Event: Nepal Earthquake
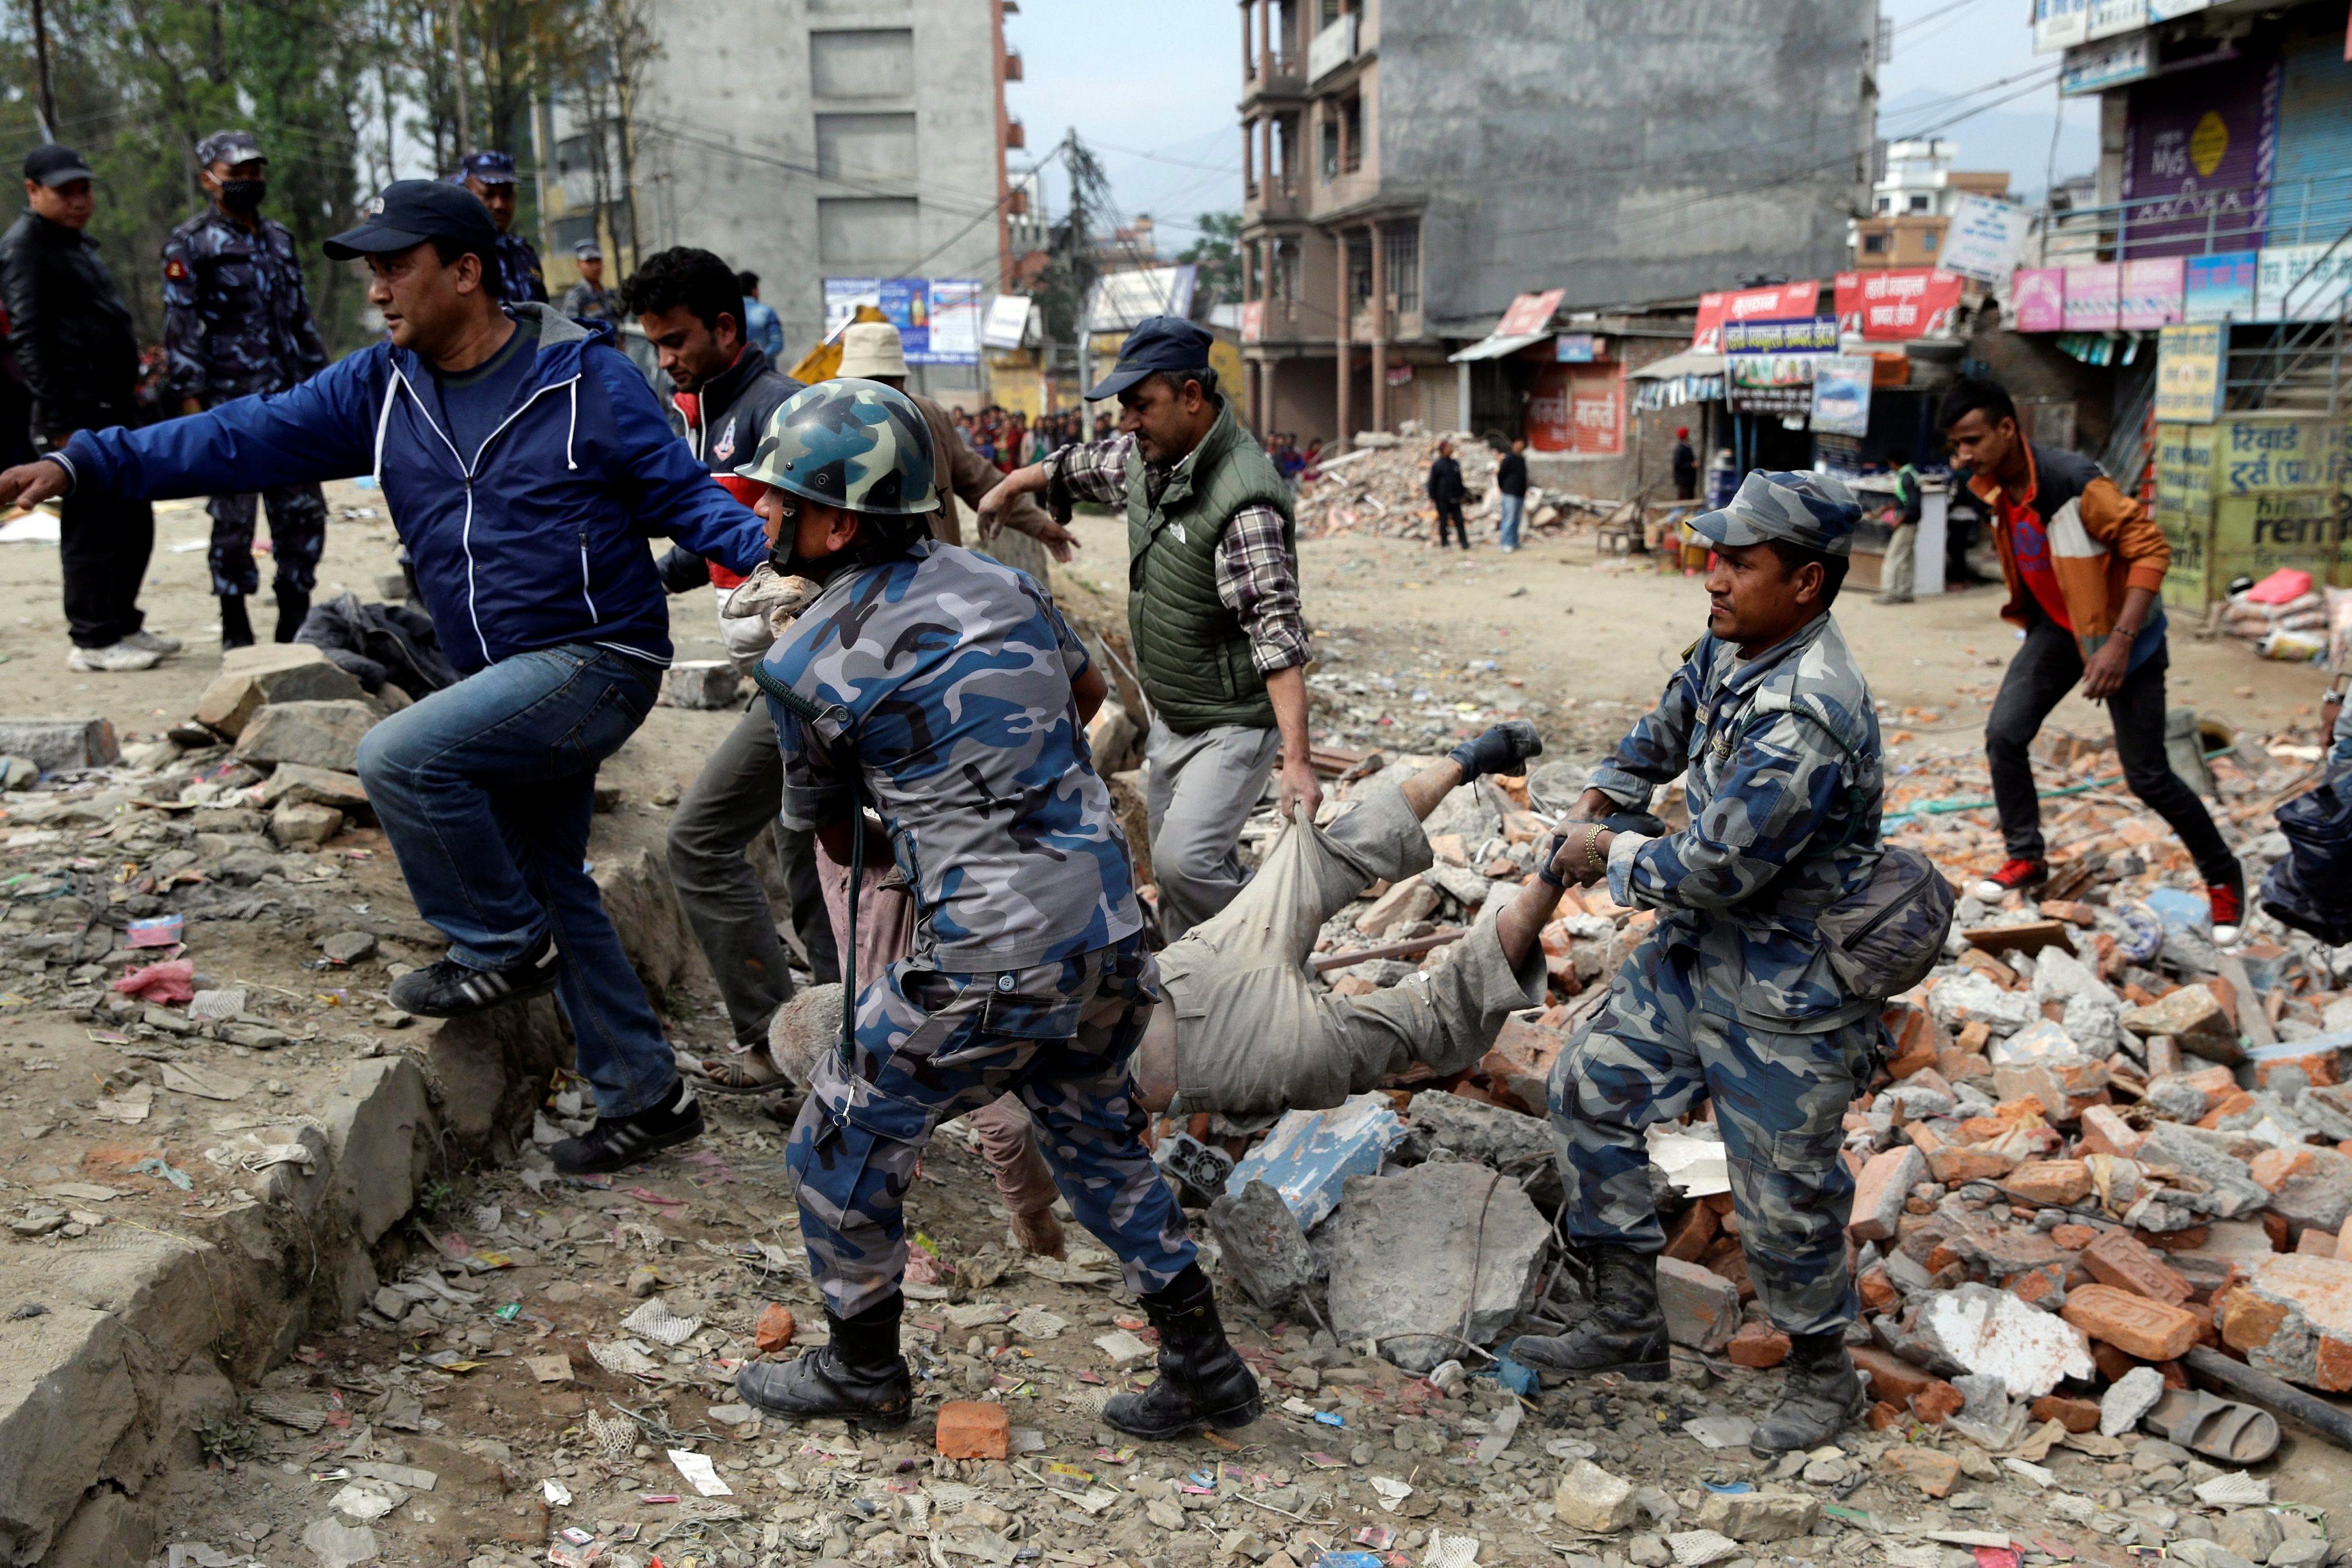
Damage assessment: damage